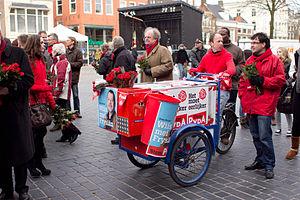
Les élections provinciales néerlandaises de 2011 se sont déroulées le 2 mars 2011. La précédente consultation avait eu lieu en 2007.